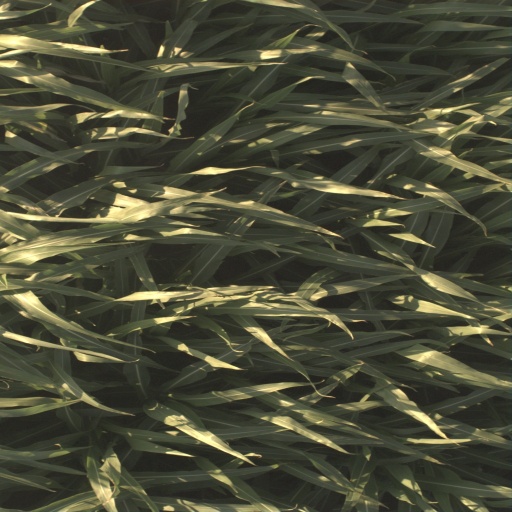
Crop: sorghum